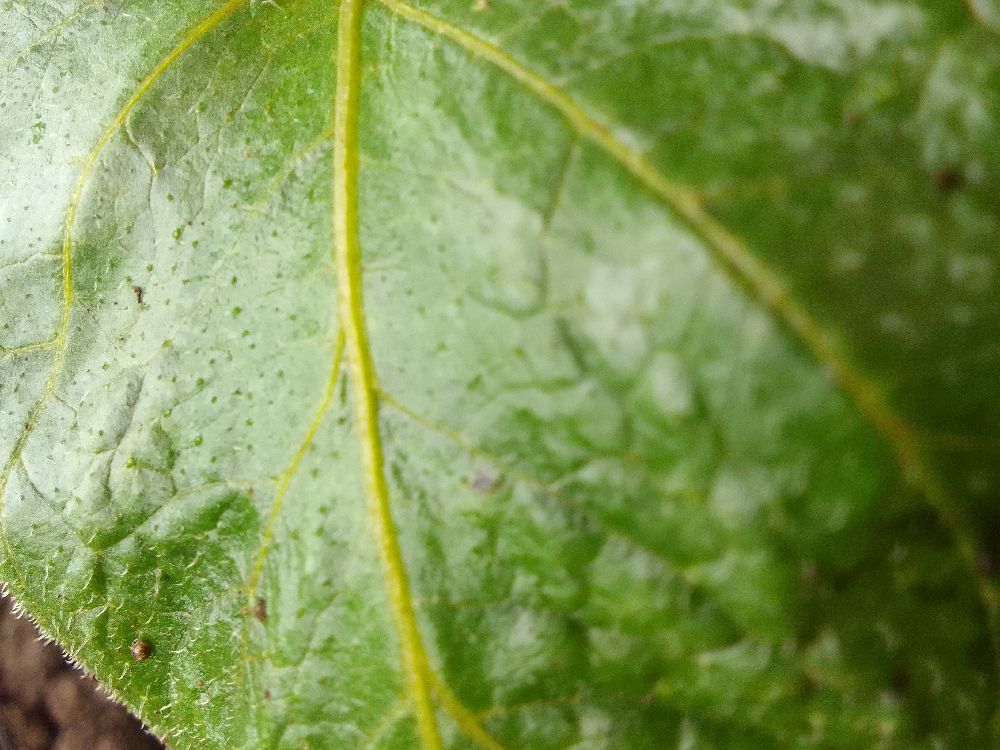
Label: Healthy